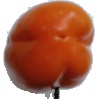
Label: orange_pepper